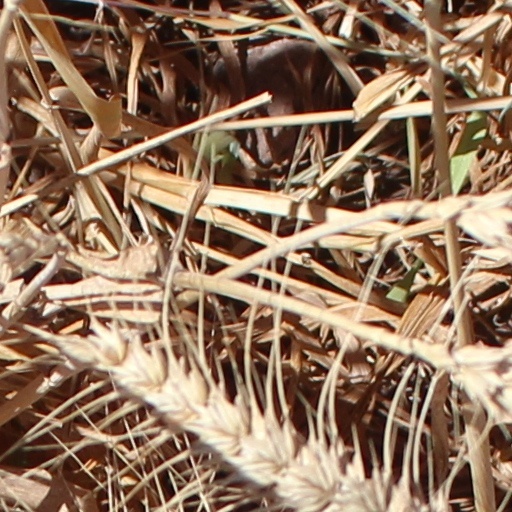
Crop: wheat